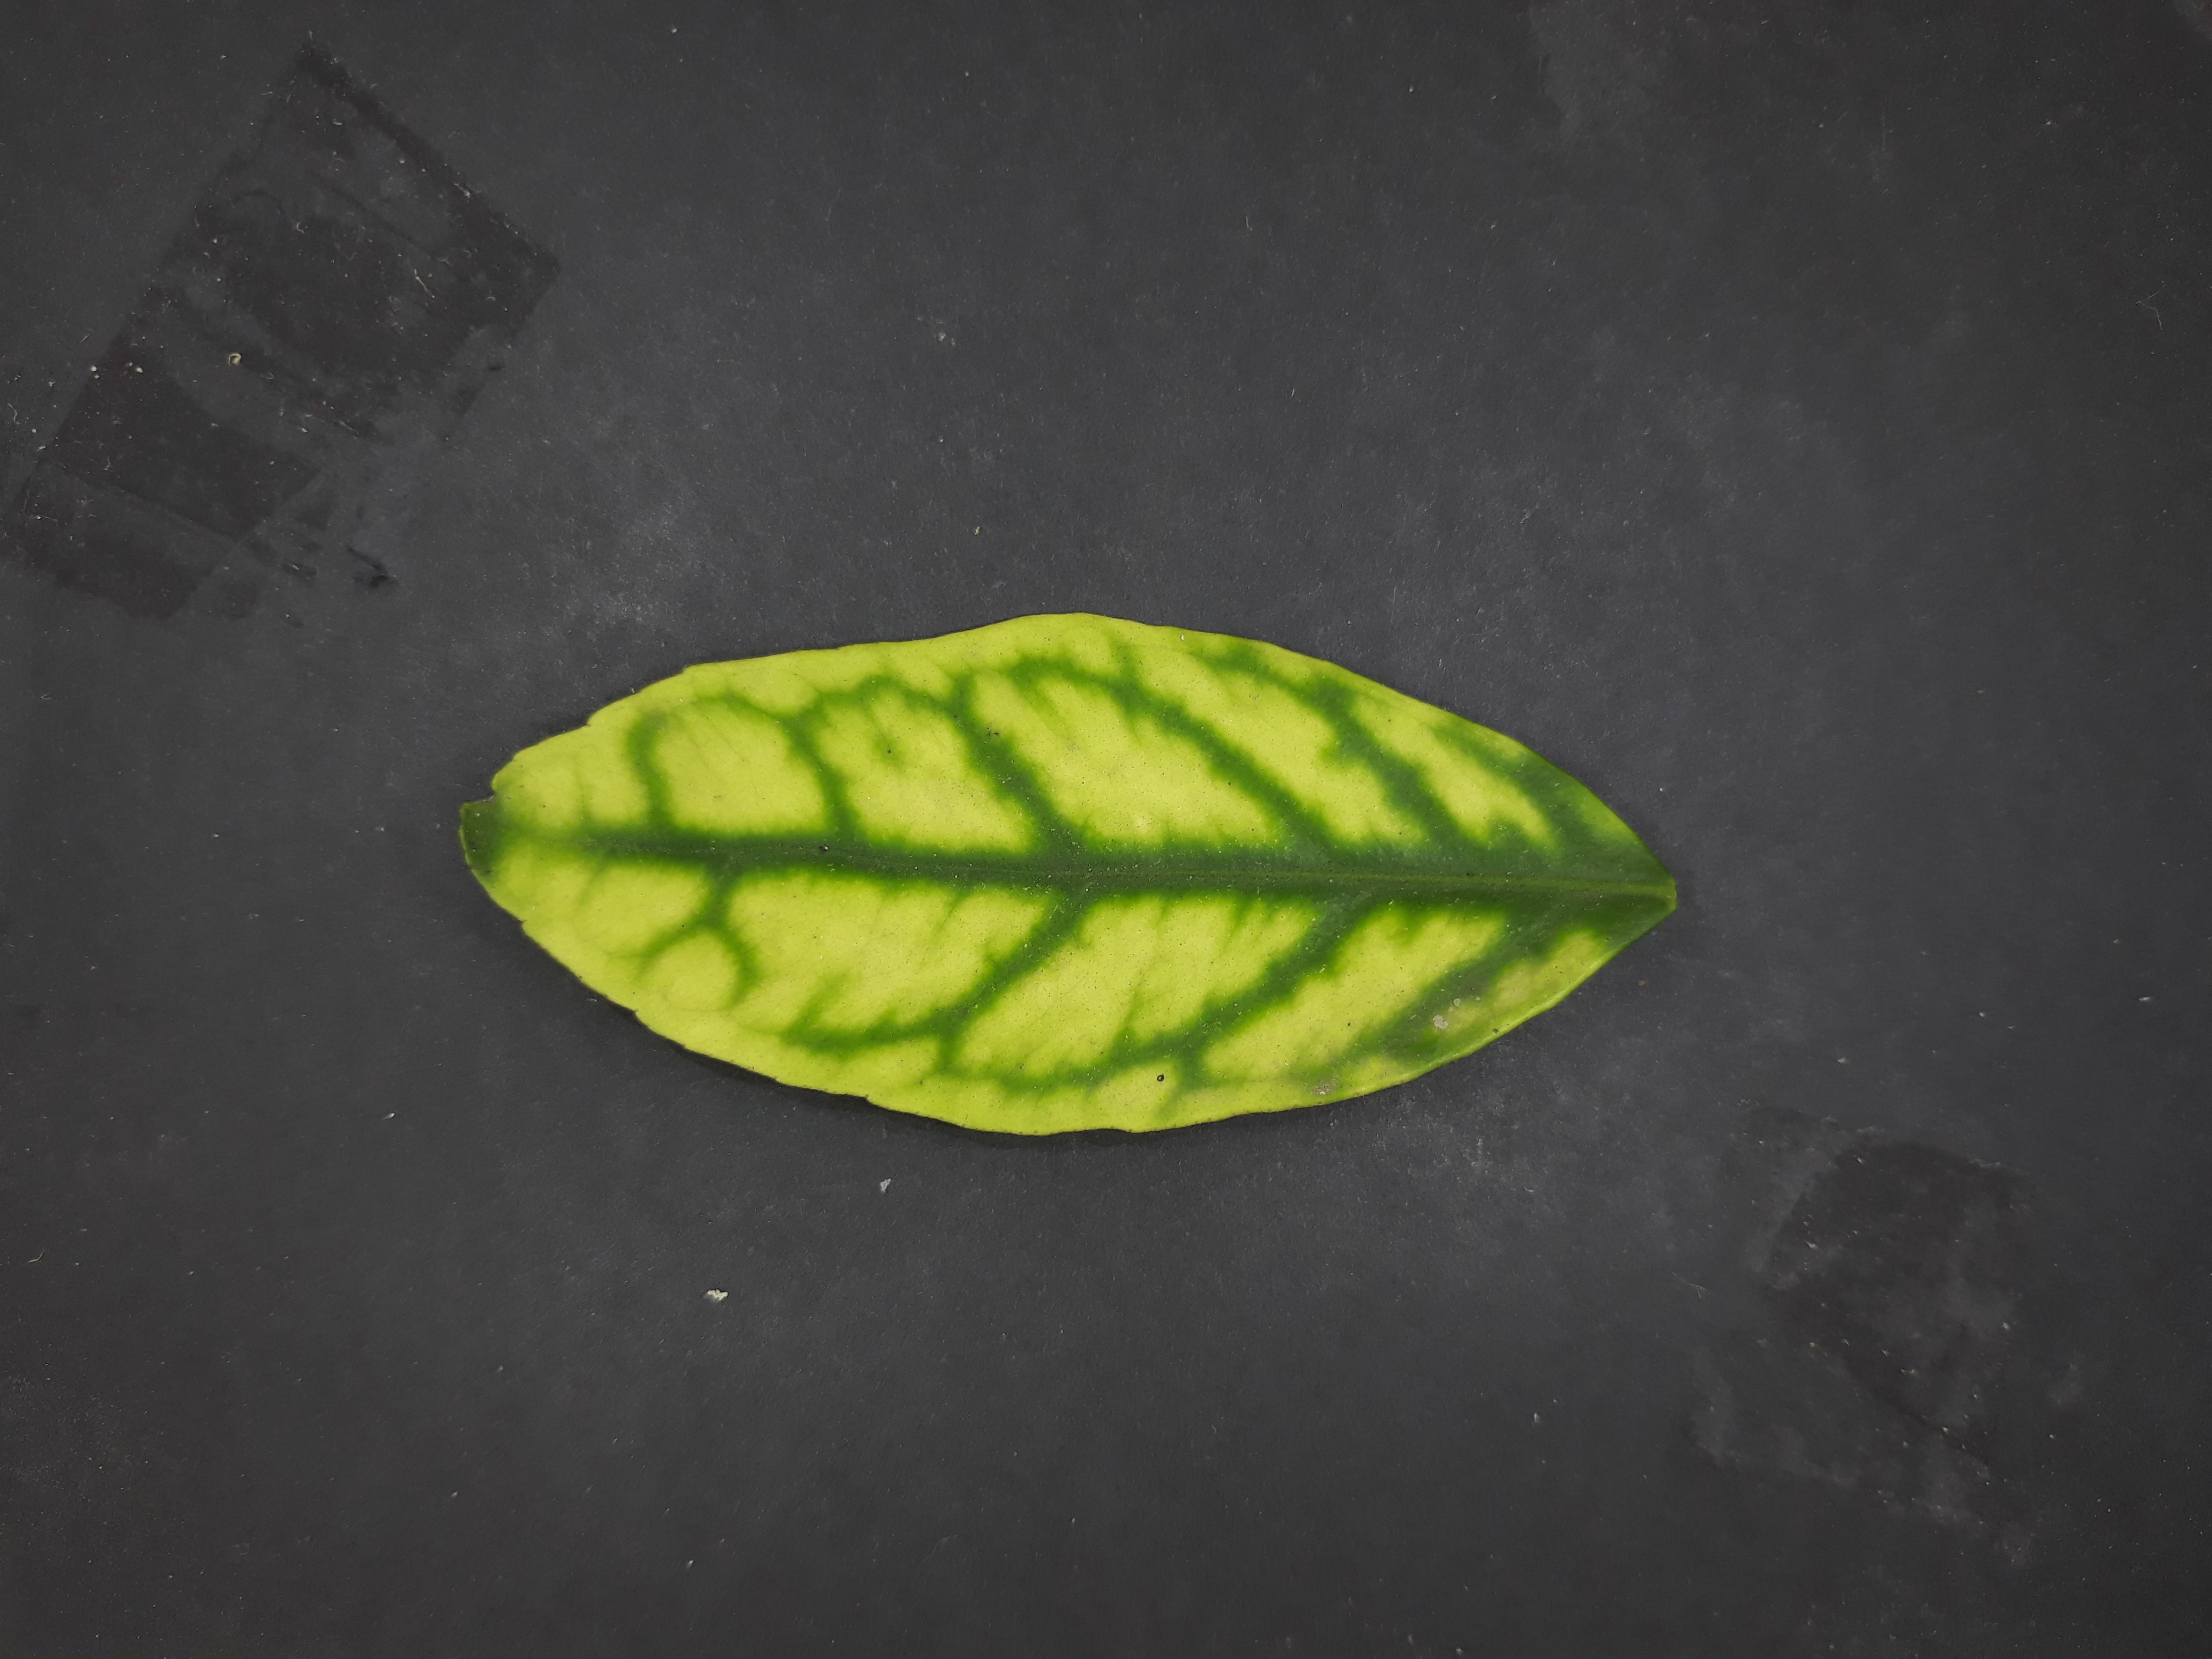
Label: Zinc deficiency (Zn)